STS-135

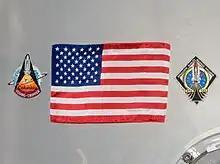
The flag left aboard

At the farewell ceremony, Commander Ferguson presented to the station a small U.S. flag that had flown on STS-1. He also presented a shuttle model signed by program officials and the mission's lead shuttle and station flight directors. "What you don't see is the signatures of the tens of thousands who rose to orbit with us over the past 30 years, if only in spirit," Ferguson said.